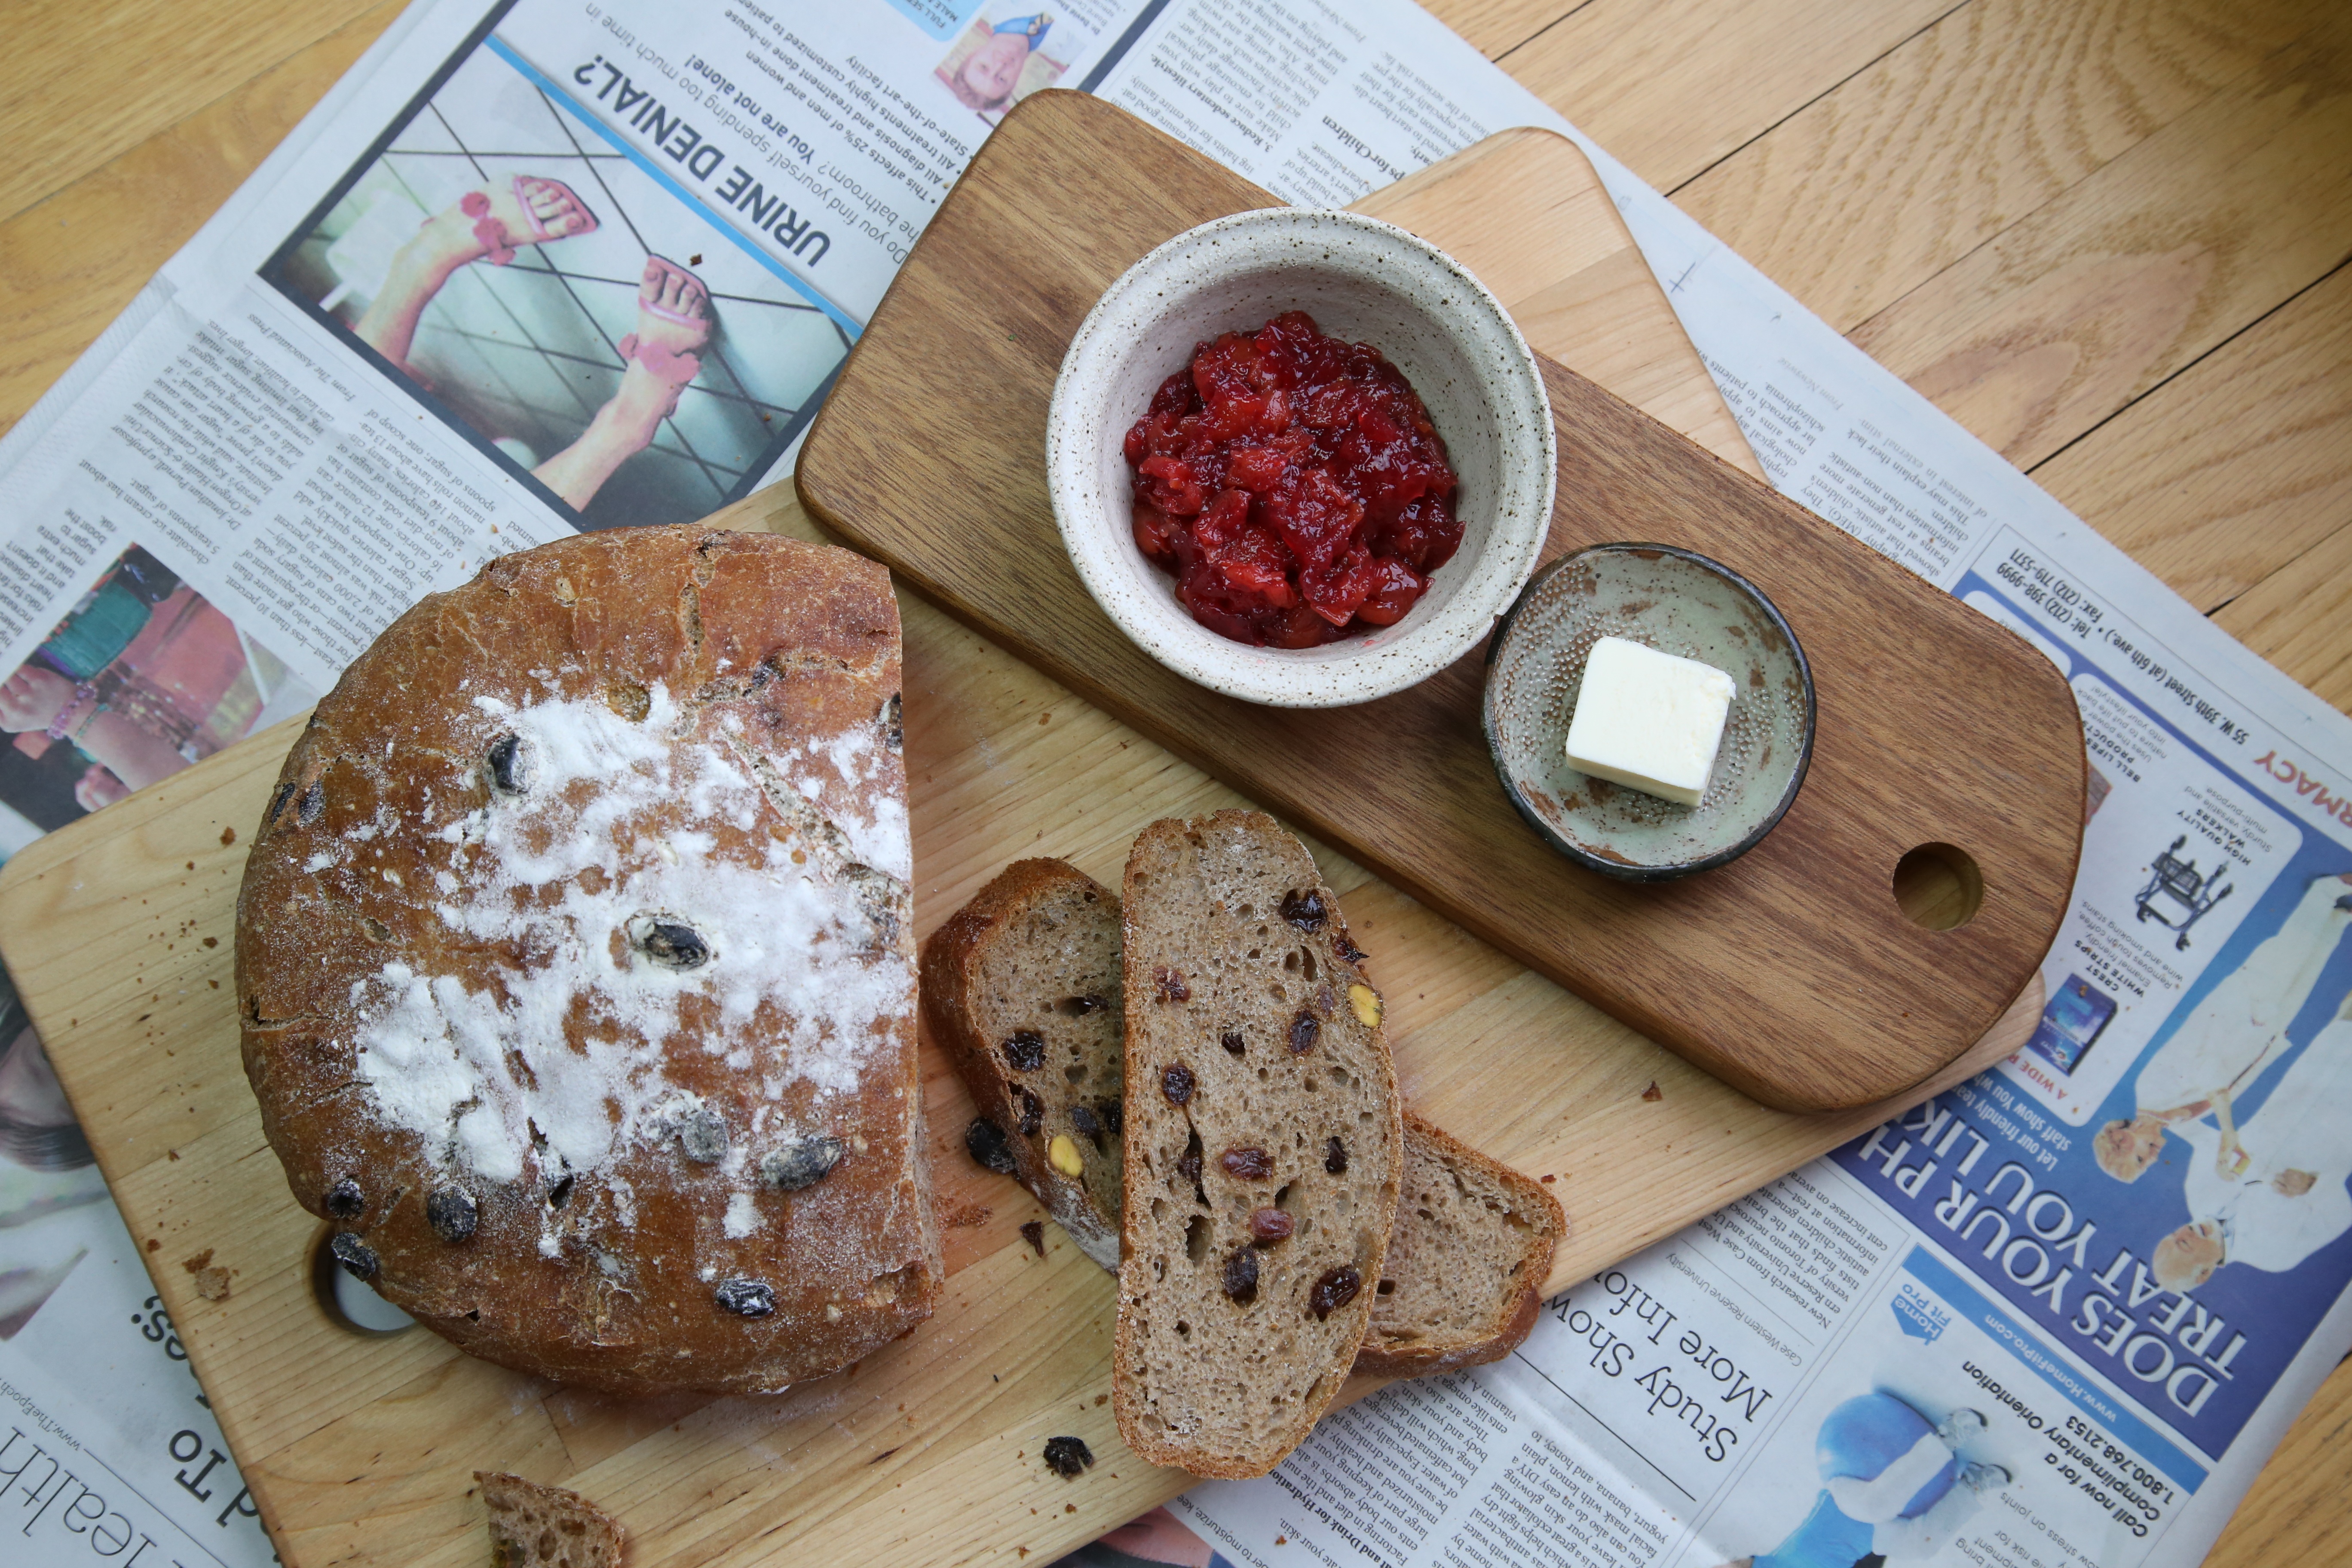
dish, meal, food, produce, fresh, breakfast, baking, healthy, lunch, bread, baked goods, snack food